Brand

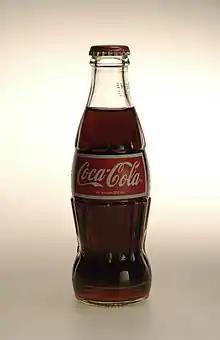
"Coca-Cola" is a brand name, while the distinctive Spencerian script and the contour bottle are trademarked.

A characteristic feature of 19th-century mass-marketing was the widespread use of branding, originating with the advent of packaged goods. Industrialization moved the production of many household items, such as soap, from local communities to centralized factories. When shipping their items, the factories would literally brand their logo or company insignia on the barrels used, effectively using a corporate trademark as a quasi-brand.